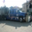
Label: truck